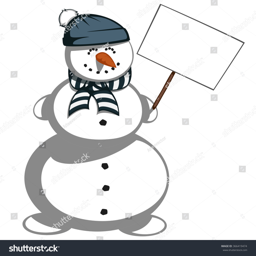
mr. snowman - a cute snowman in scarf and hat is smiling and holding a bulletin board .